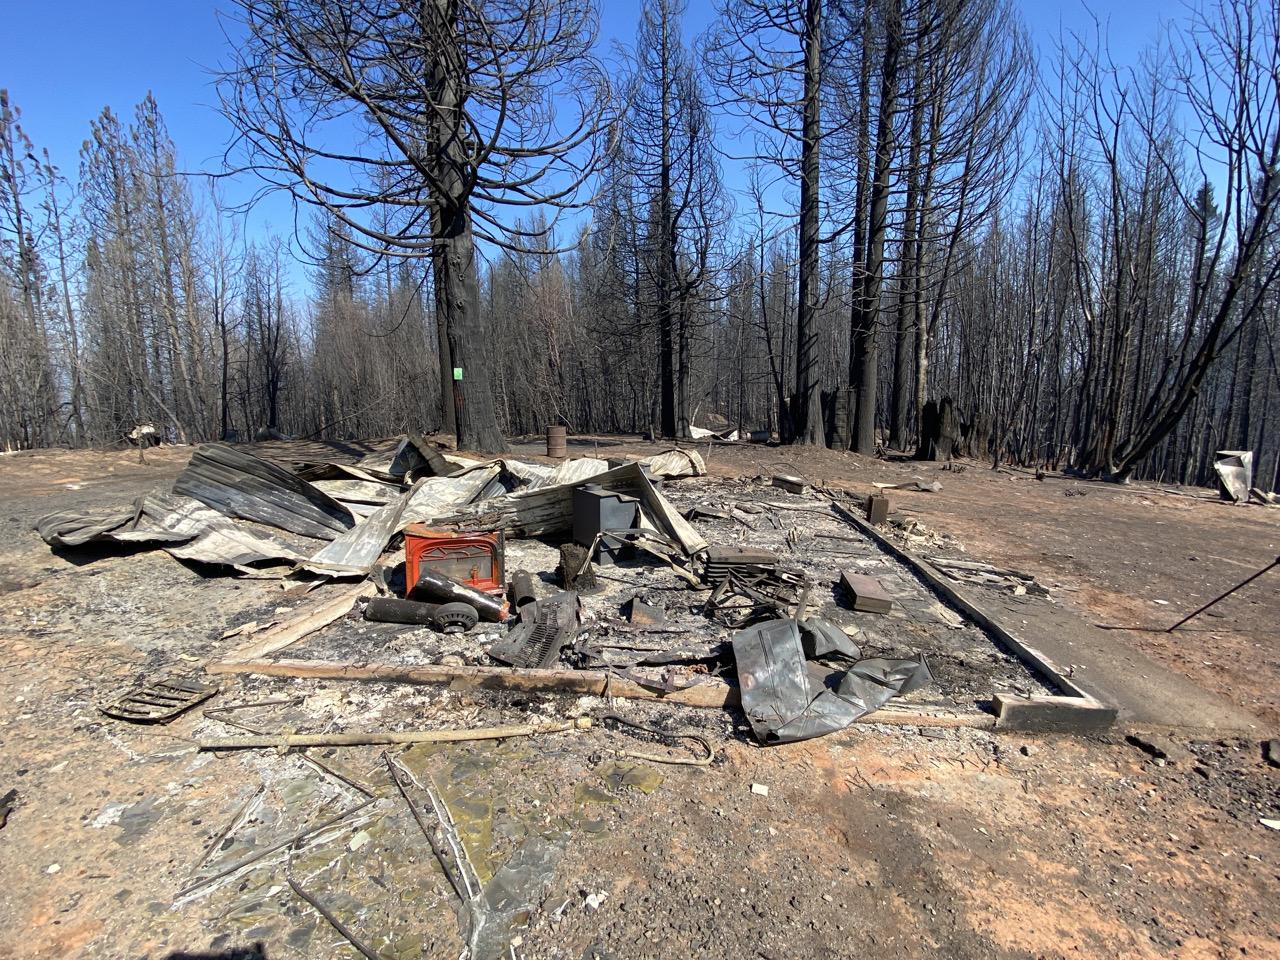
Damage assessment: destroyed